Arnold Rönnebeck

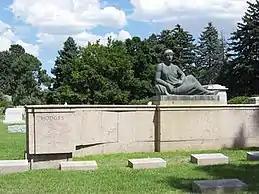
Hodges Memorial, Fairmount Cemetery, Denver 1929

In 1923 Rönnebeck arrived in the US, initially settling in Washington, DC, staying with the family of his former fiancée, opera singer Alice Miriam Pinch. He lectured on modern art at the Art Center Gallery and exhibited at the Corcoran. He moved to New York City in 1924. In New York, he was immediately welcomed into Stieglitz’s circle of American avant-garde artists that included Arthur Dove, John Marin, Georgia O'Keeffe, Marsden Hartley and Charles Demuth. Rönnebeck wrote a catalogue essay for the landmark exhibition, "Alfred Stieglitz Presents Seven Americans" at the Anderson Gallery in 1925. Rönnebeck was a prolific writer and art critic and wrote numerous essays and articles about art throughout his career. The lithographs Rönnebeck made in New York are among his better known works. They borrow from the precisionism movement and show a fascination with the skyscraper and the landscape of the city, what Rönnebeck termed as "living cubism." The Weyhe Gallery, directed by Carl Zigrosser, gave Rönnebeck his first solo show in April 1925 and represented him for the rest of his life. . Fourteen of the works in the 1925 Weyhe show were exhibited in April 1926 at the Fine Arts Gallery in San Diego, California and in June 1926 at the Los Angeles Museum of Art.